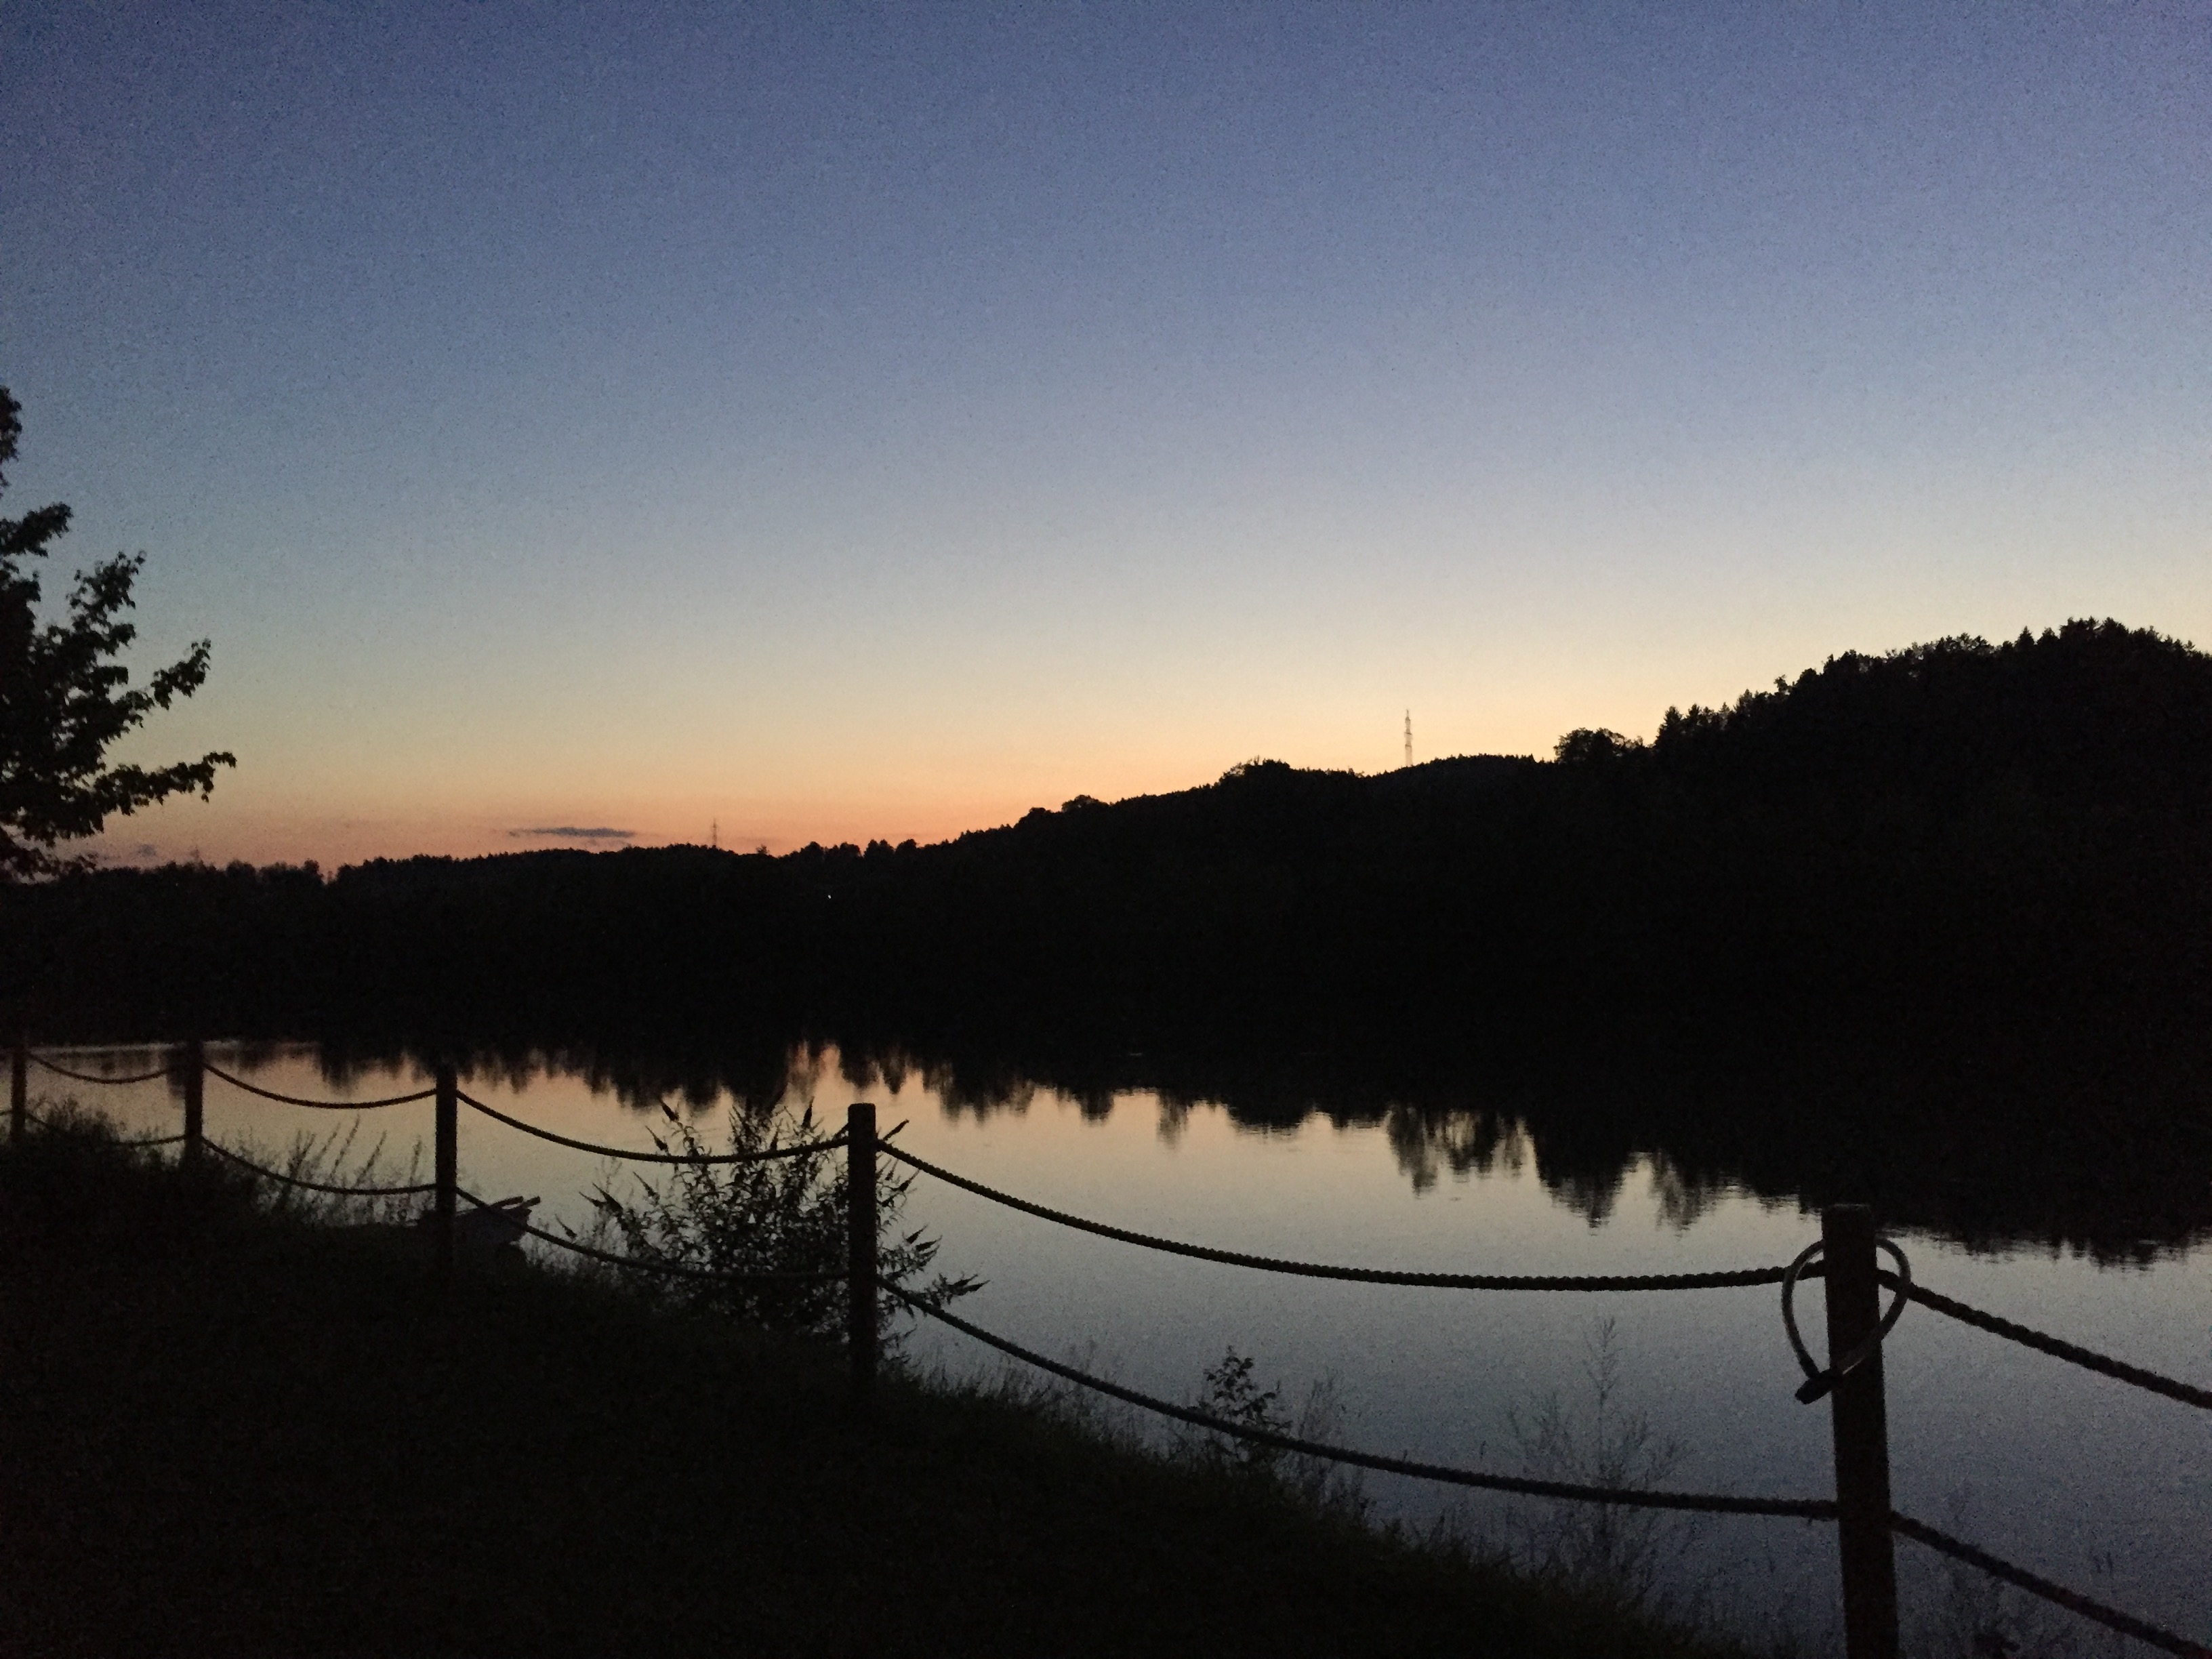
natrual, sky, water, reflection, nature, natural landscape, lake, cloud, tree, evening, morning, wilderness, atmospheric phenomenon, natural environment, water resources, horizon, dusk, sunset, river, reservoir, night, loch, mountain, calm, atmosphere, landscape, dawn, bank, afterglow, forest, sunrise, pond, winter, national park, lacustrine plain